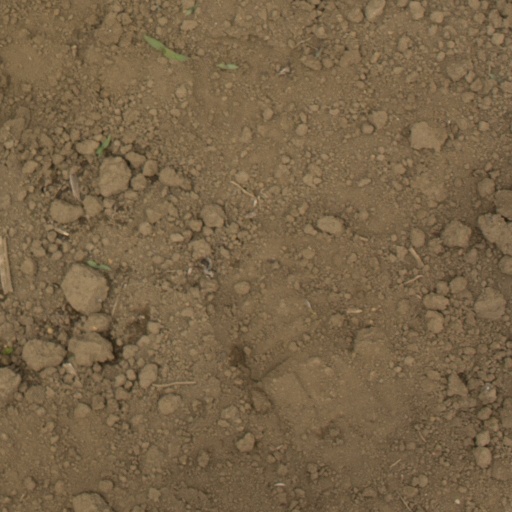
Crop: Jerusalem artichoke